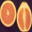
Label: orange